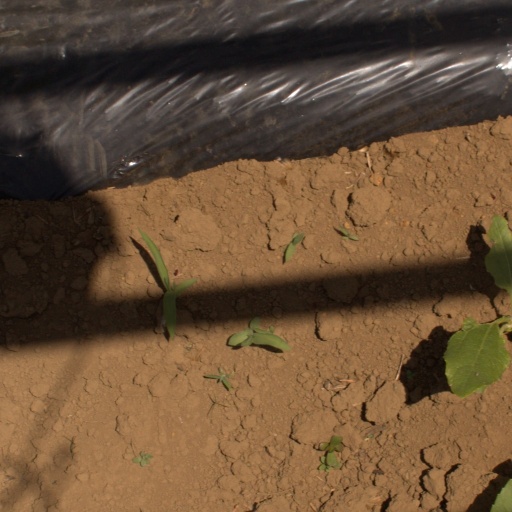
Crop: Jerusalem artichoke